Spitalerstraße

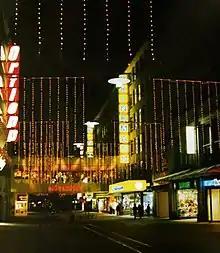
Spitalerstraße by night in 1992. A restaurant was located in the bridge which was demolished in the 2000s

The street can already be found on old city maps in the year of 1200, while it was first mentioned in 1320 as "Spitalerstrate". It was the street leading from the city to the hospital of St. George outside the city walls. There was also a "Spitaler Tor", a gate leading to the hospital, at the end of the street, but it only existed until the strong fortifications of Hamburg city walls were built in 1620 by Jan van Valckenborgh. There was a hospital directly at the street, St. Hiob's Hospital, but it was built in 1509, when the street was already named.